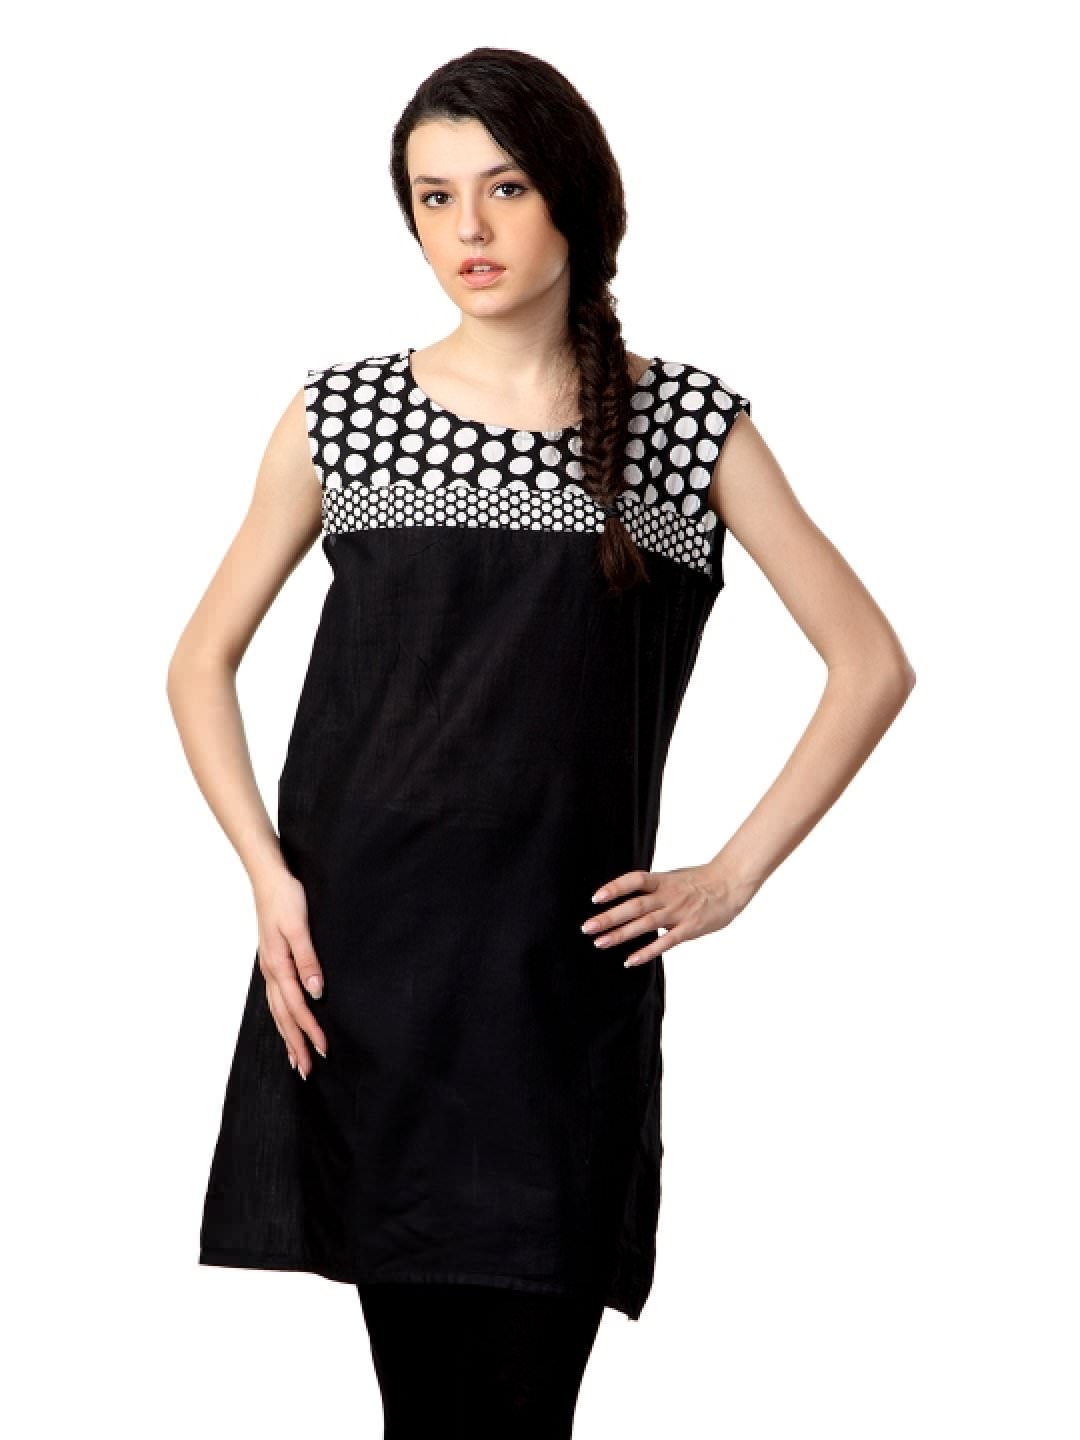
Alma Women Black & White Kurta
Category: Apparel / Topwear / Kurtas
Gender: Women
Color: Black
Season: Summer 2012
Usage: Ethnic